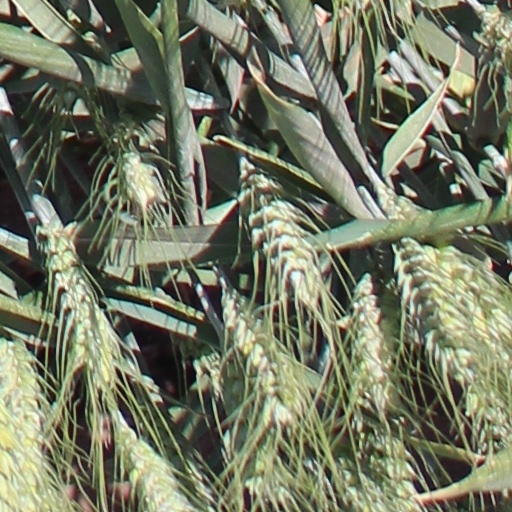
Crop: wheat